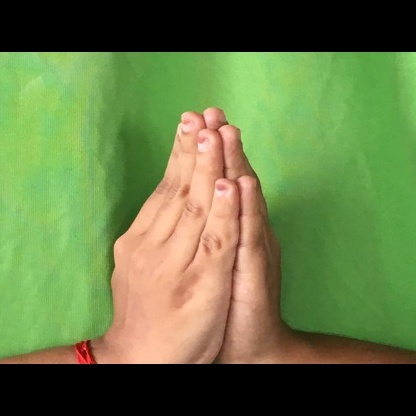
Mudra: Anjali